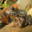
Label: frog